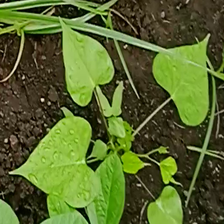
Weed species: Obscure_morning _glory(Ipomoea obscura)